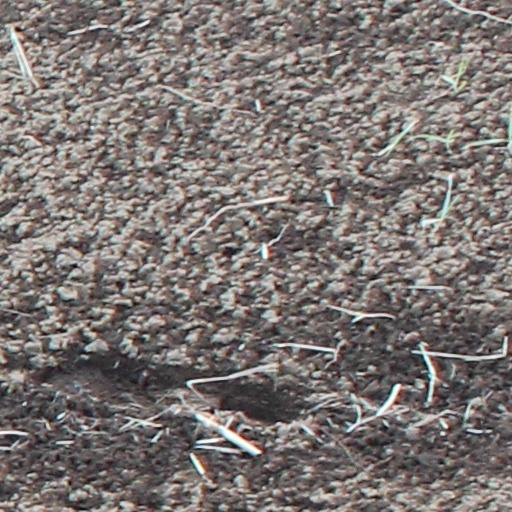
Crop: wheat